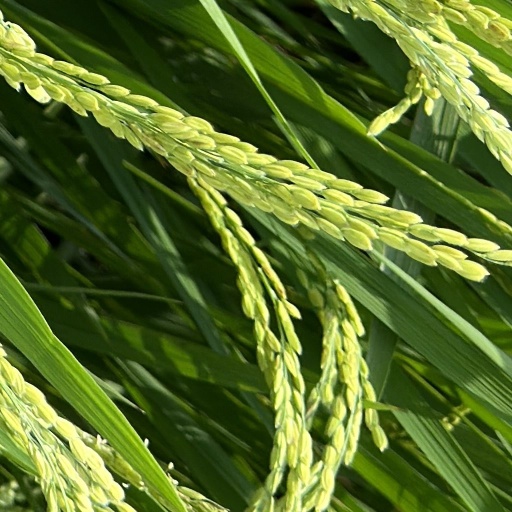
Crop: rice